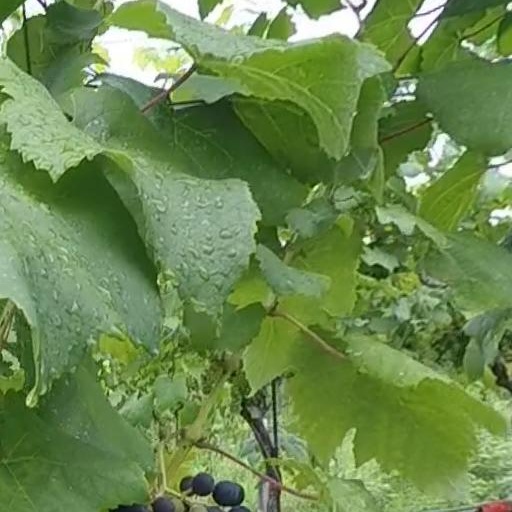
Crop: grape